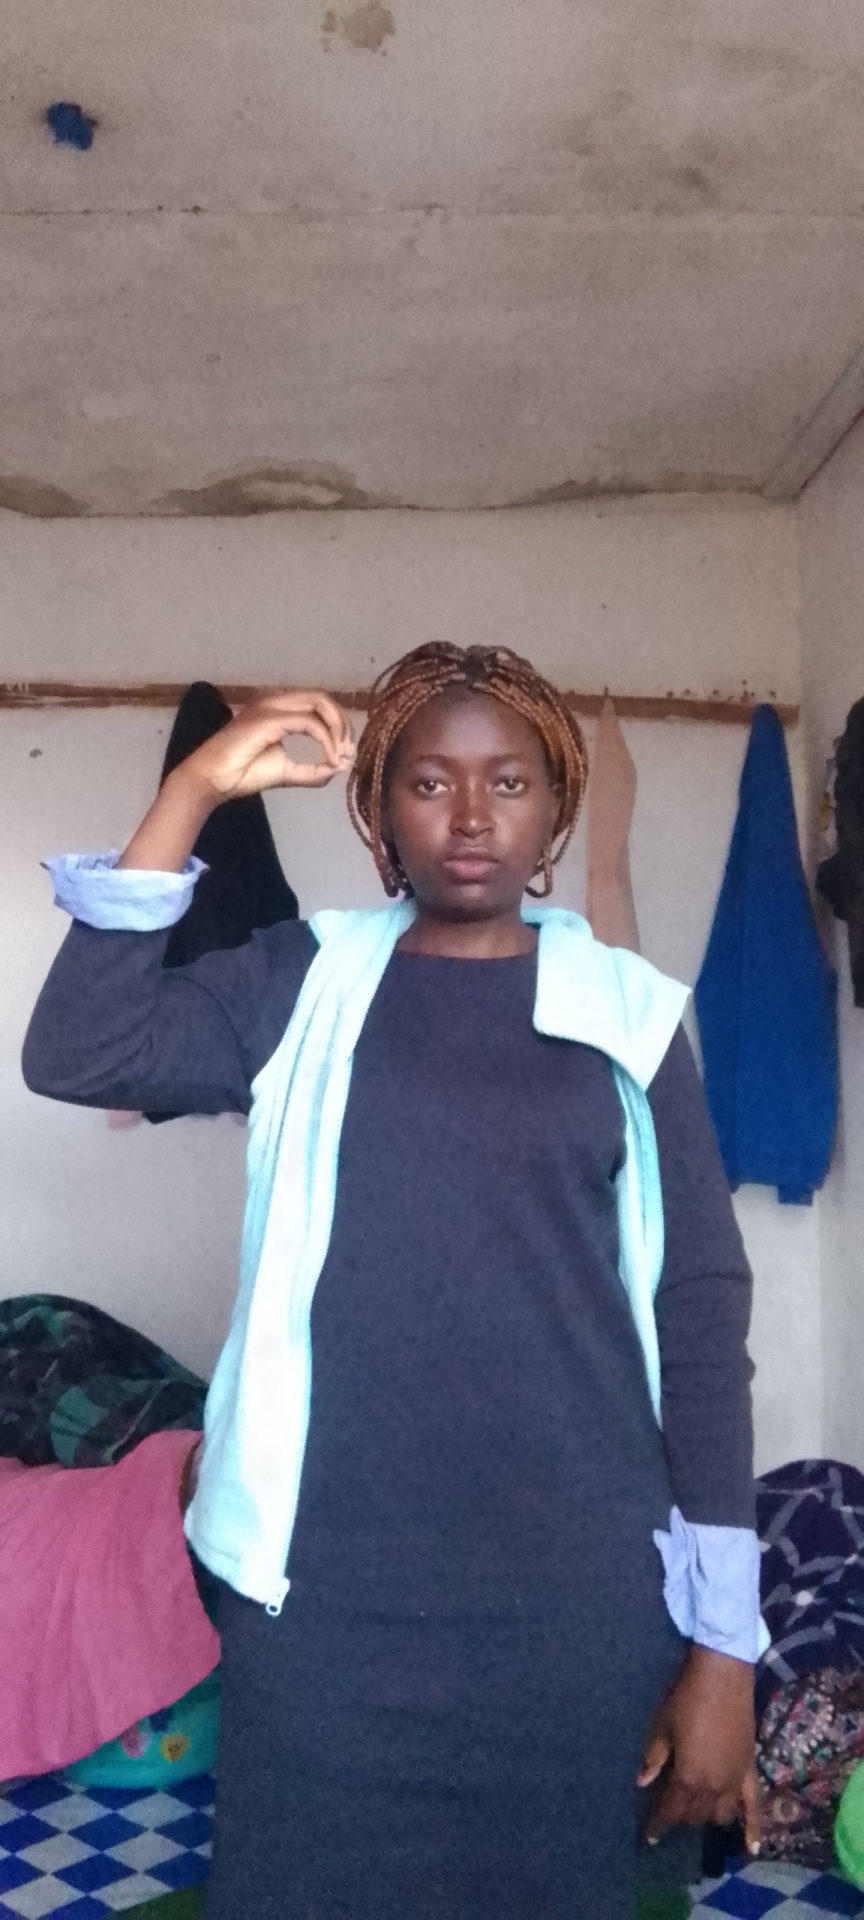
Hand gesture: grip